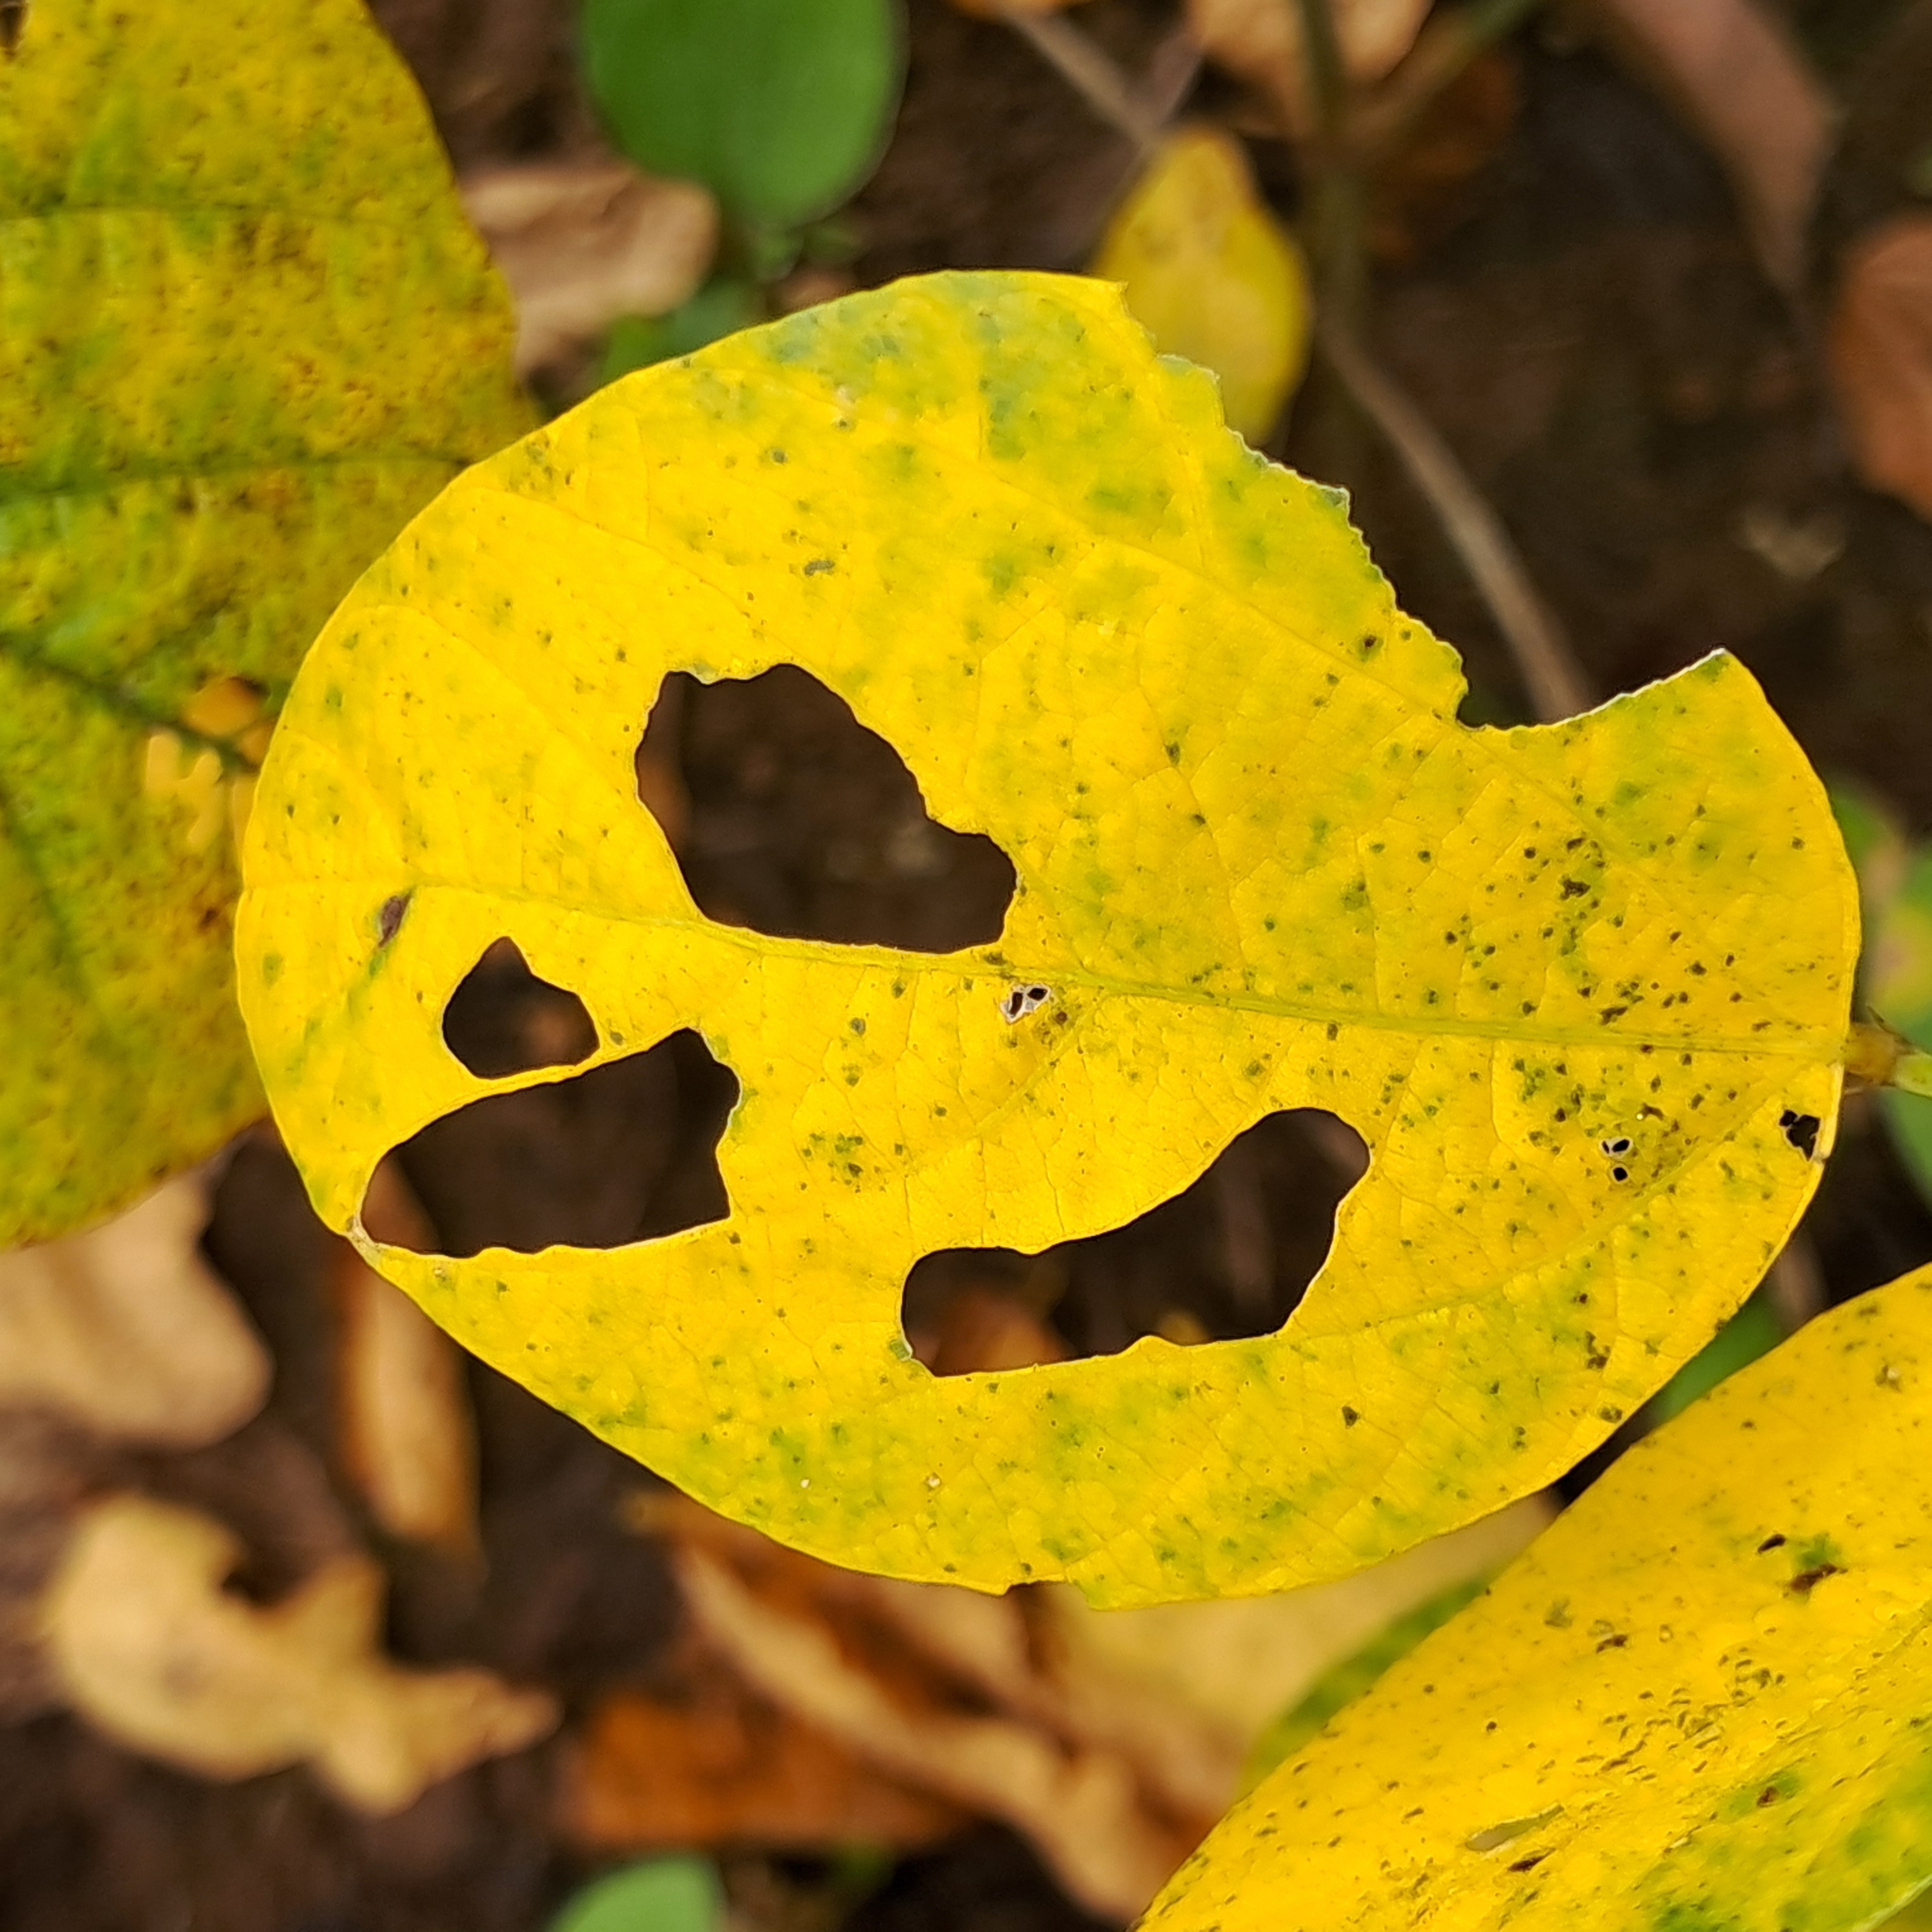
Label: Caterpillar_Semilooper_Pest